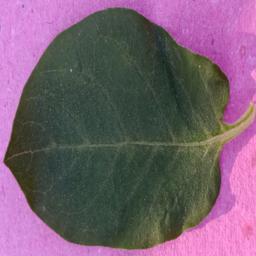
Label: Potato___Healthy